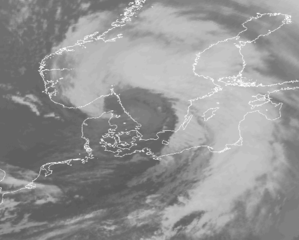
Stormen Freja
Stormen Freja 8. november 2015, Geos IR cloud
Stormen Freja var en storm der ramte Danmark den 7. november 2015. Den blev forudsagt af DMI og navngivet samme dag.